Pixie (film)

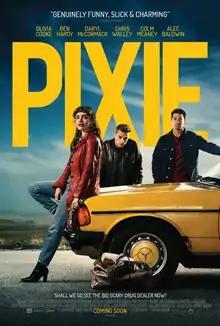
Theatrical release poster

Pixie is a 2020 British comedy thriller film directed by Barnaby Thompson. The film stars Olivia Cooke, Ben Hardy, Daryl McCormack, Colm Meaney, and Alec Baldwin.